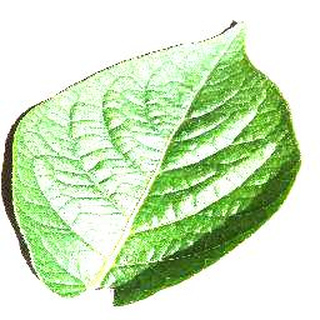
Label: healthy_potato